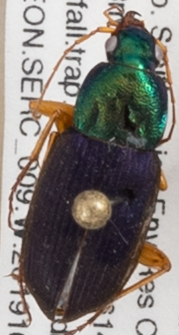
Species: Chlaenius emarginatus
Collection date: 2019-10-03
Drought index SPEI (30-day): -2.09
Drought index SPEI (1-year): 0.424
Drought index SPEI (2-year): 1.28